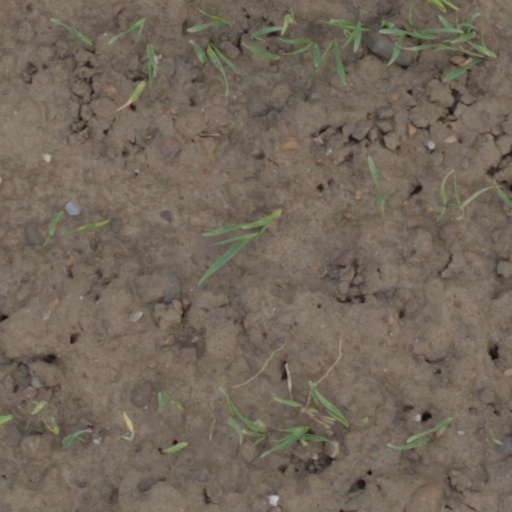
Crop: wheat